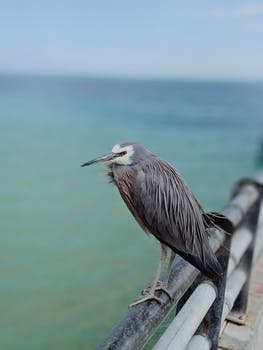
Label: No Watermark